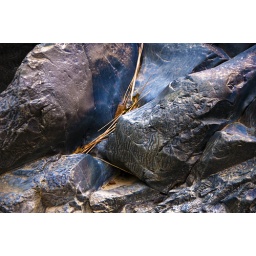
The rocks in the area have unusual patterns with sections of blue, green, red, and a rusty golden color.